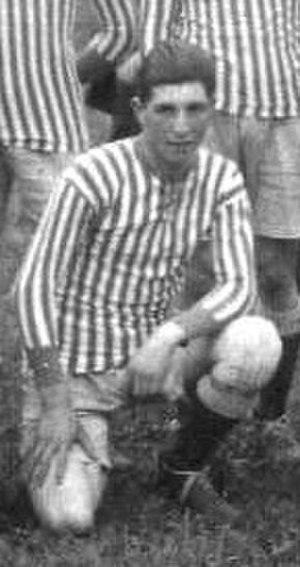
Feliciano Perducca est un footballeur international argentin. Il participe aux Jeux olympiques d'été de 1928, remportant la médaille d'argent avec l'Argentine.